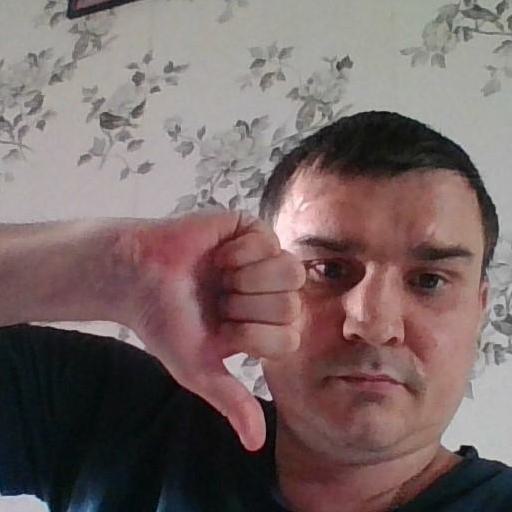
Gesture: dislike